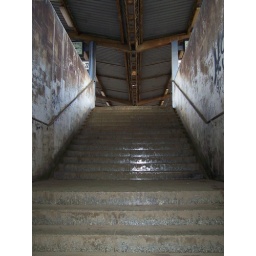
Warszawa Wschodnia train station. Opened in 1866, destroyed during WWII, current building since 1969.